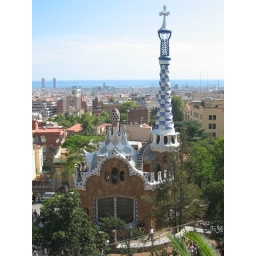
Houses the bookstore and is topped with a 6-directional cross in white mosaic.